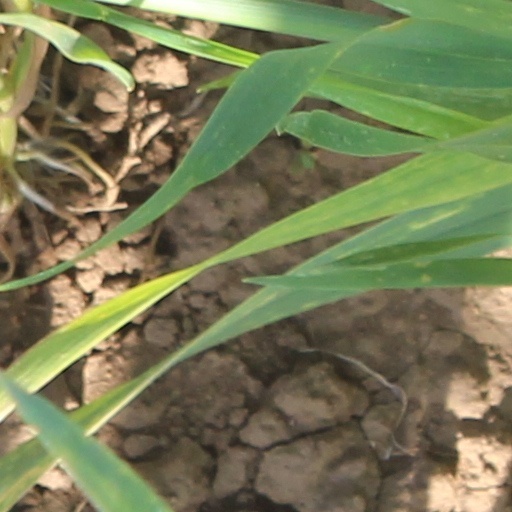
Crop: wheat